Israel Crane

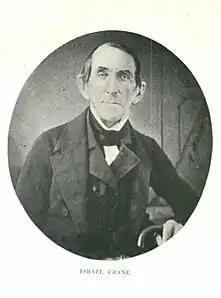
Israel Crane

Israel Crane (nicknamed "King" Crane for his successes) was originally a businessman, and operated a general store on the corner of what is now Glen Ridge Avenue and Lackawanna Plaza in what was then Cranetown. The store sold hardware, dry goods, paint, and many other items that were needed by local farmers. Most bargaining was conducted in the Dutch language, and once the deal was sealed they celebrated with Jersey cider or peach brandy. He was considered to be the wealthiest man in his area. Crane also headed the Morris Canal. In addition, Crane was president of the Newark and Bloomfield Turnpike (now known as the Newark-Pompton Turnpike) Company, founded in 1806. By 1808, what is now Bloomfield Avenue reached through Caldwell. These business ventures were passed down to Crane's youngest son, James.